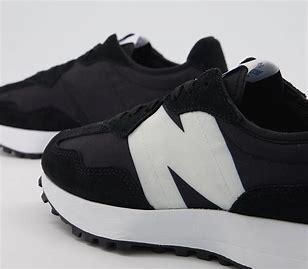
Brand: New
Model: Balance 327